Jokhang

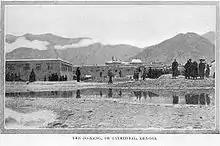
Jokhang in the mid-1840s

Beginning in about the 14th century, the temple was associated with the Vajrasana in India. It is said that the image of Buddha deified in the Jokhang is the 12-year-old Buddha earlier located in the Bodh Gaya Temple in India, indicating "historical and ritual" links between India and Tibet. Tibetans call Jokhang the "Vajrasana of Tibet" "(Bod yul gyi rDo rje gdani)", the "second Vajrasana" "(rDo rje gdan pal)" and "Vajrasan, the navel of the land of snow" "(Gangs can sa yi lte ba rDo rje gdani)".